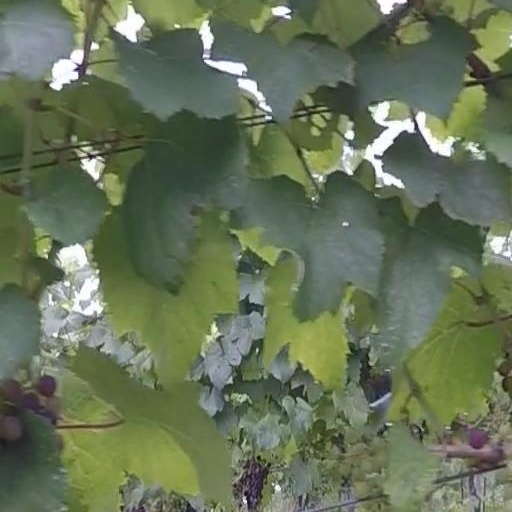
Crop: grape